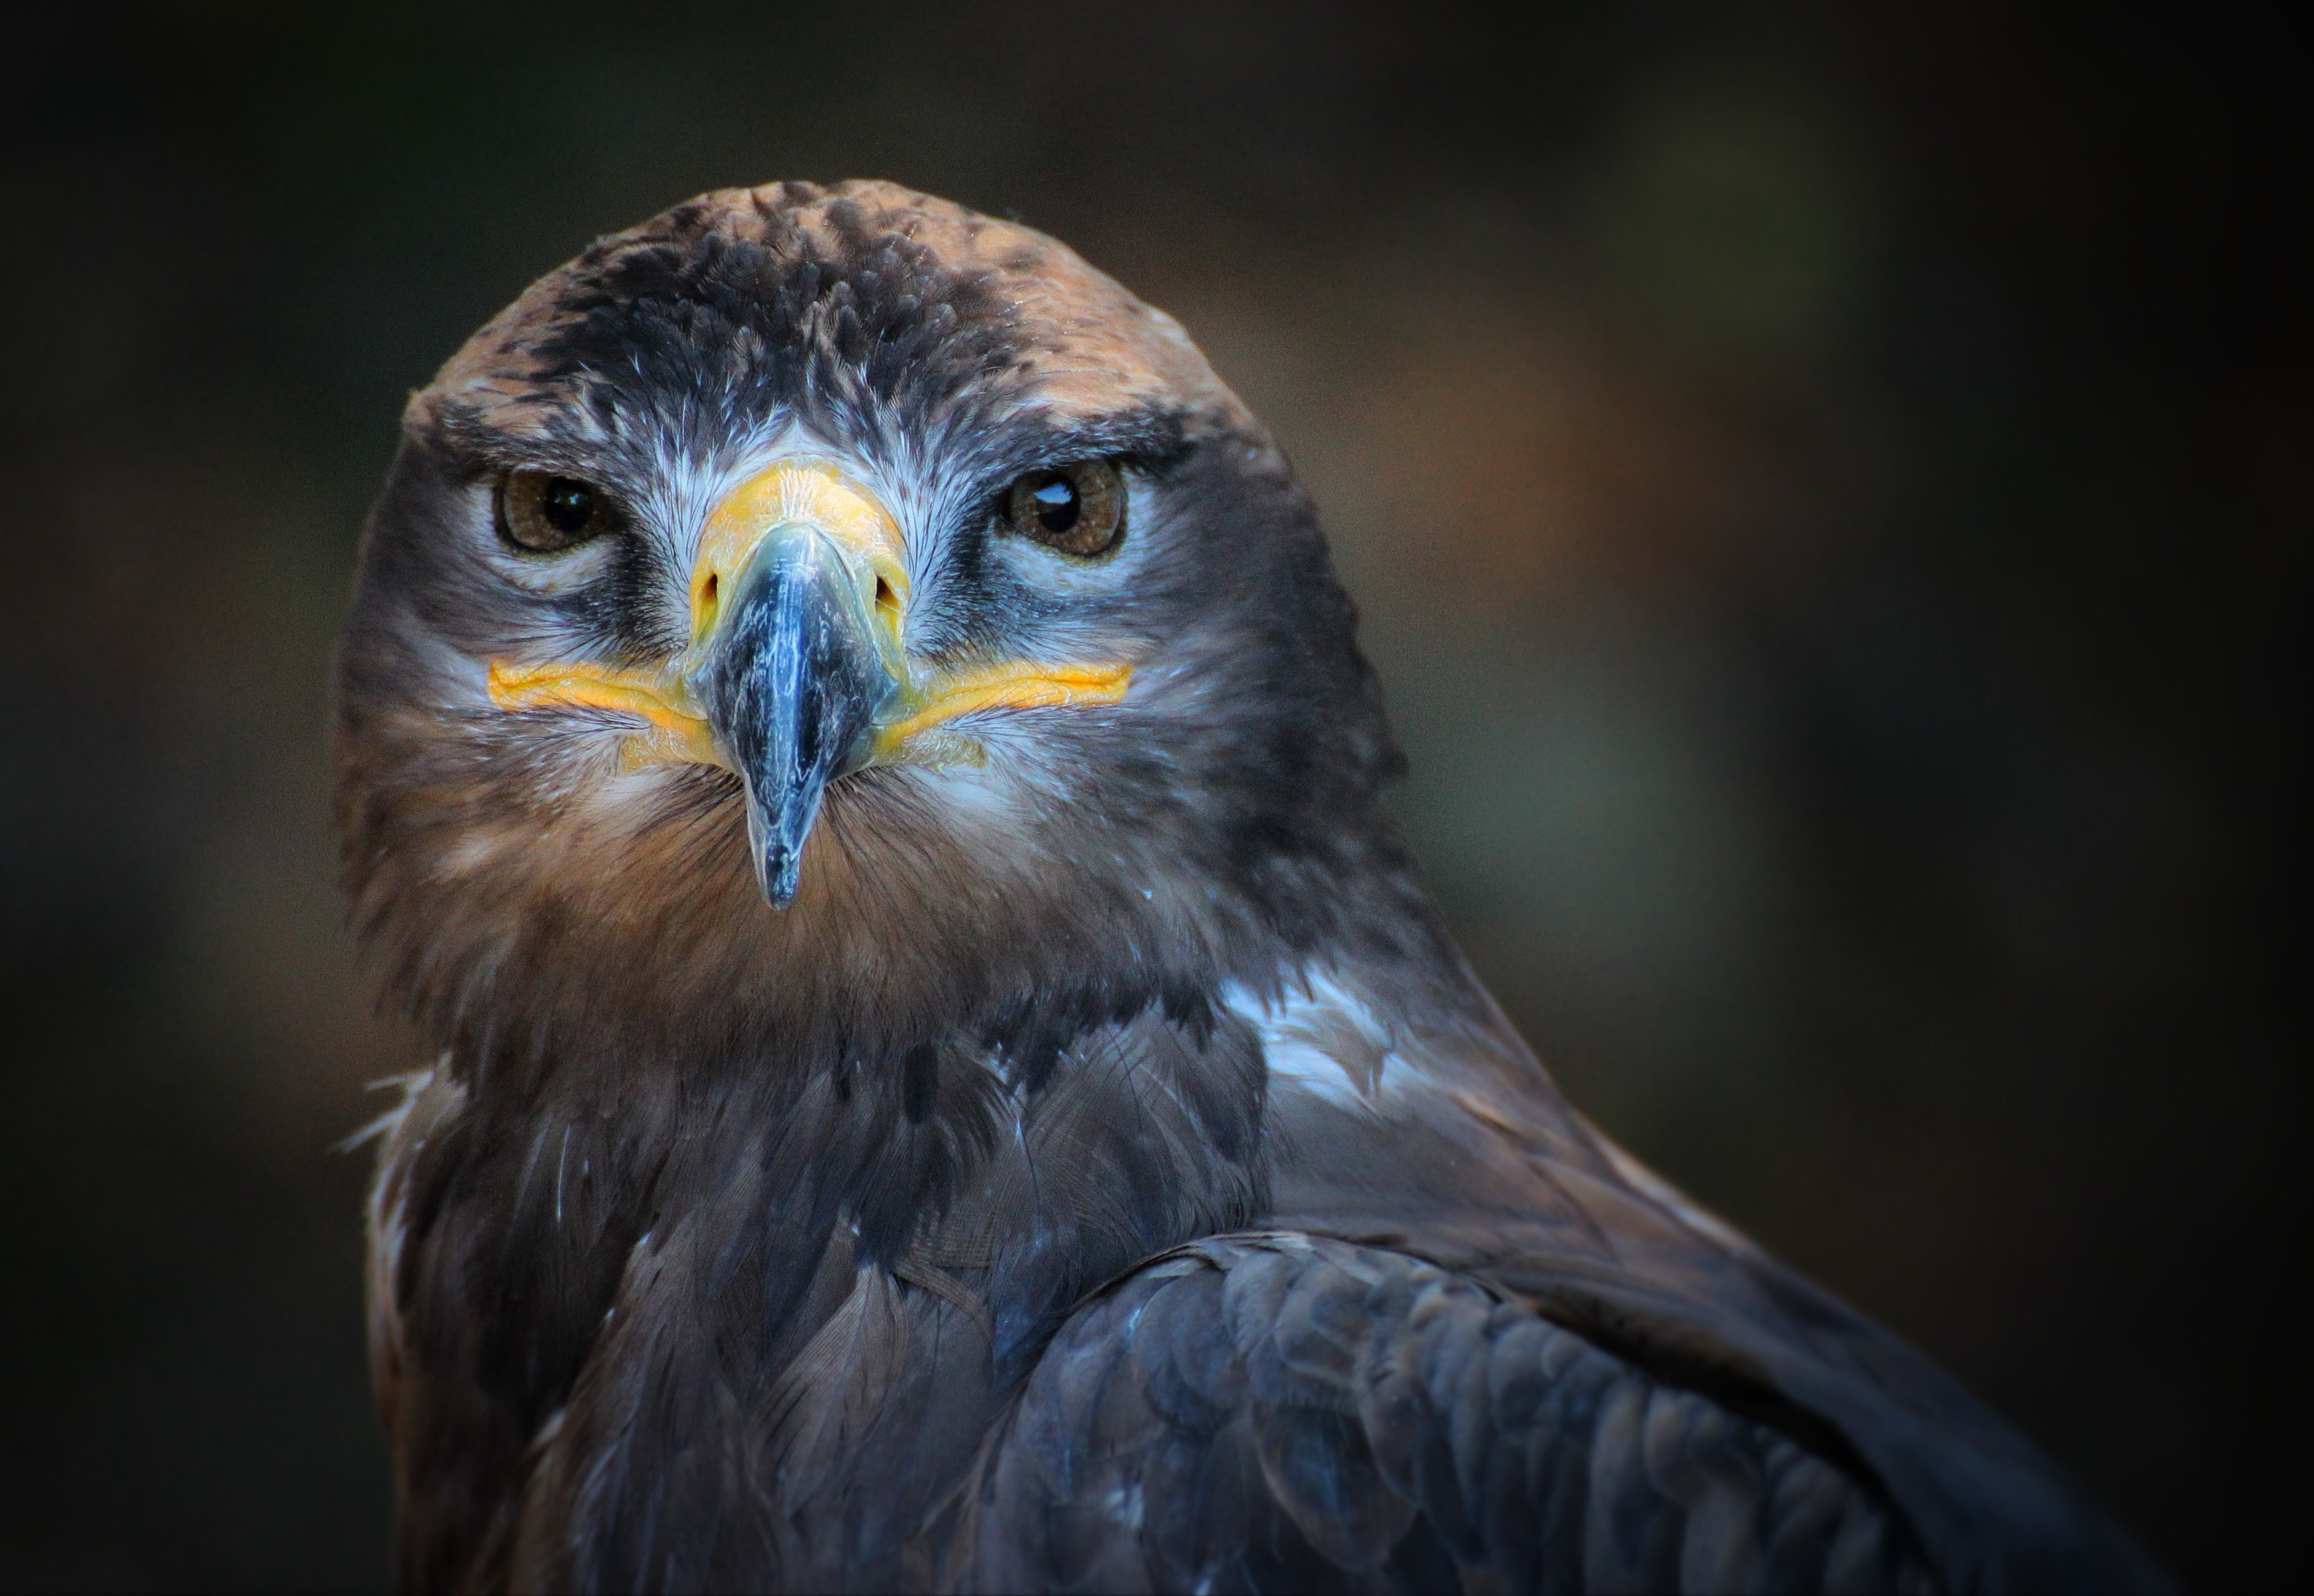
nature, bird, wing, pen, animal, fly, wildlife, wild, portrait, beak, eagle, predator, closeup, owl, fauna, bird of prey, close up, wings, animals, vertebrate, majesty, accipitriformes